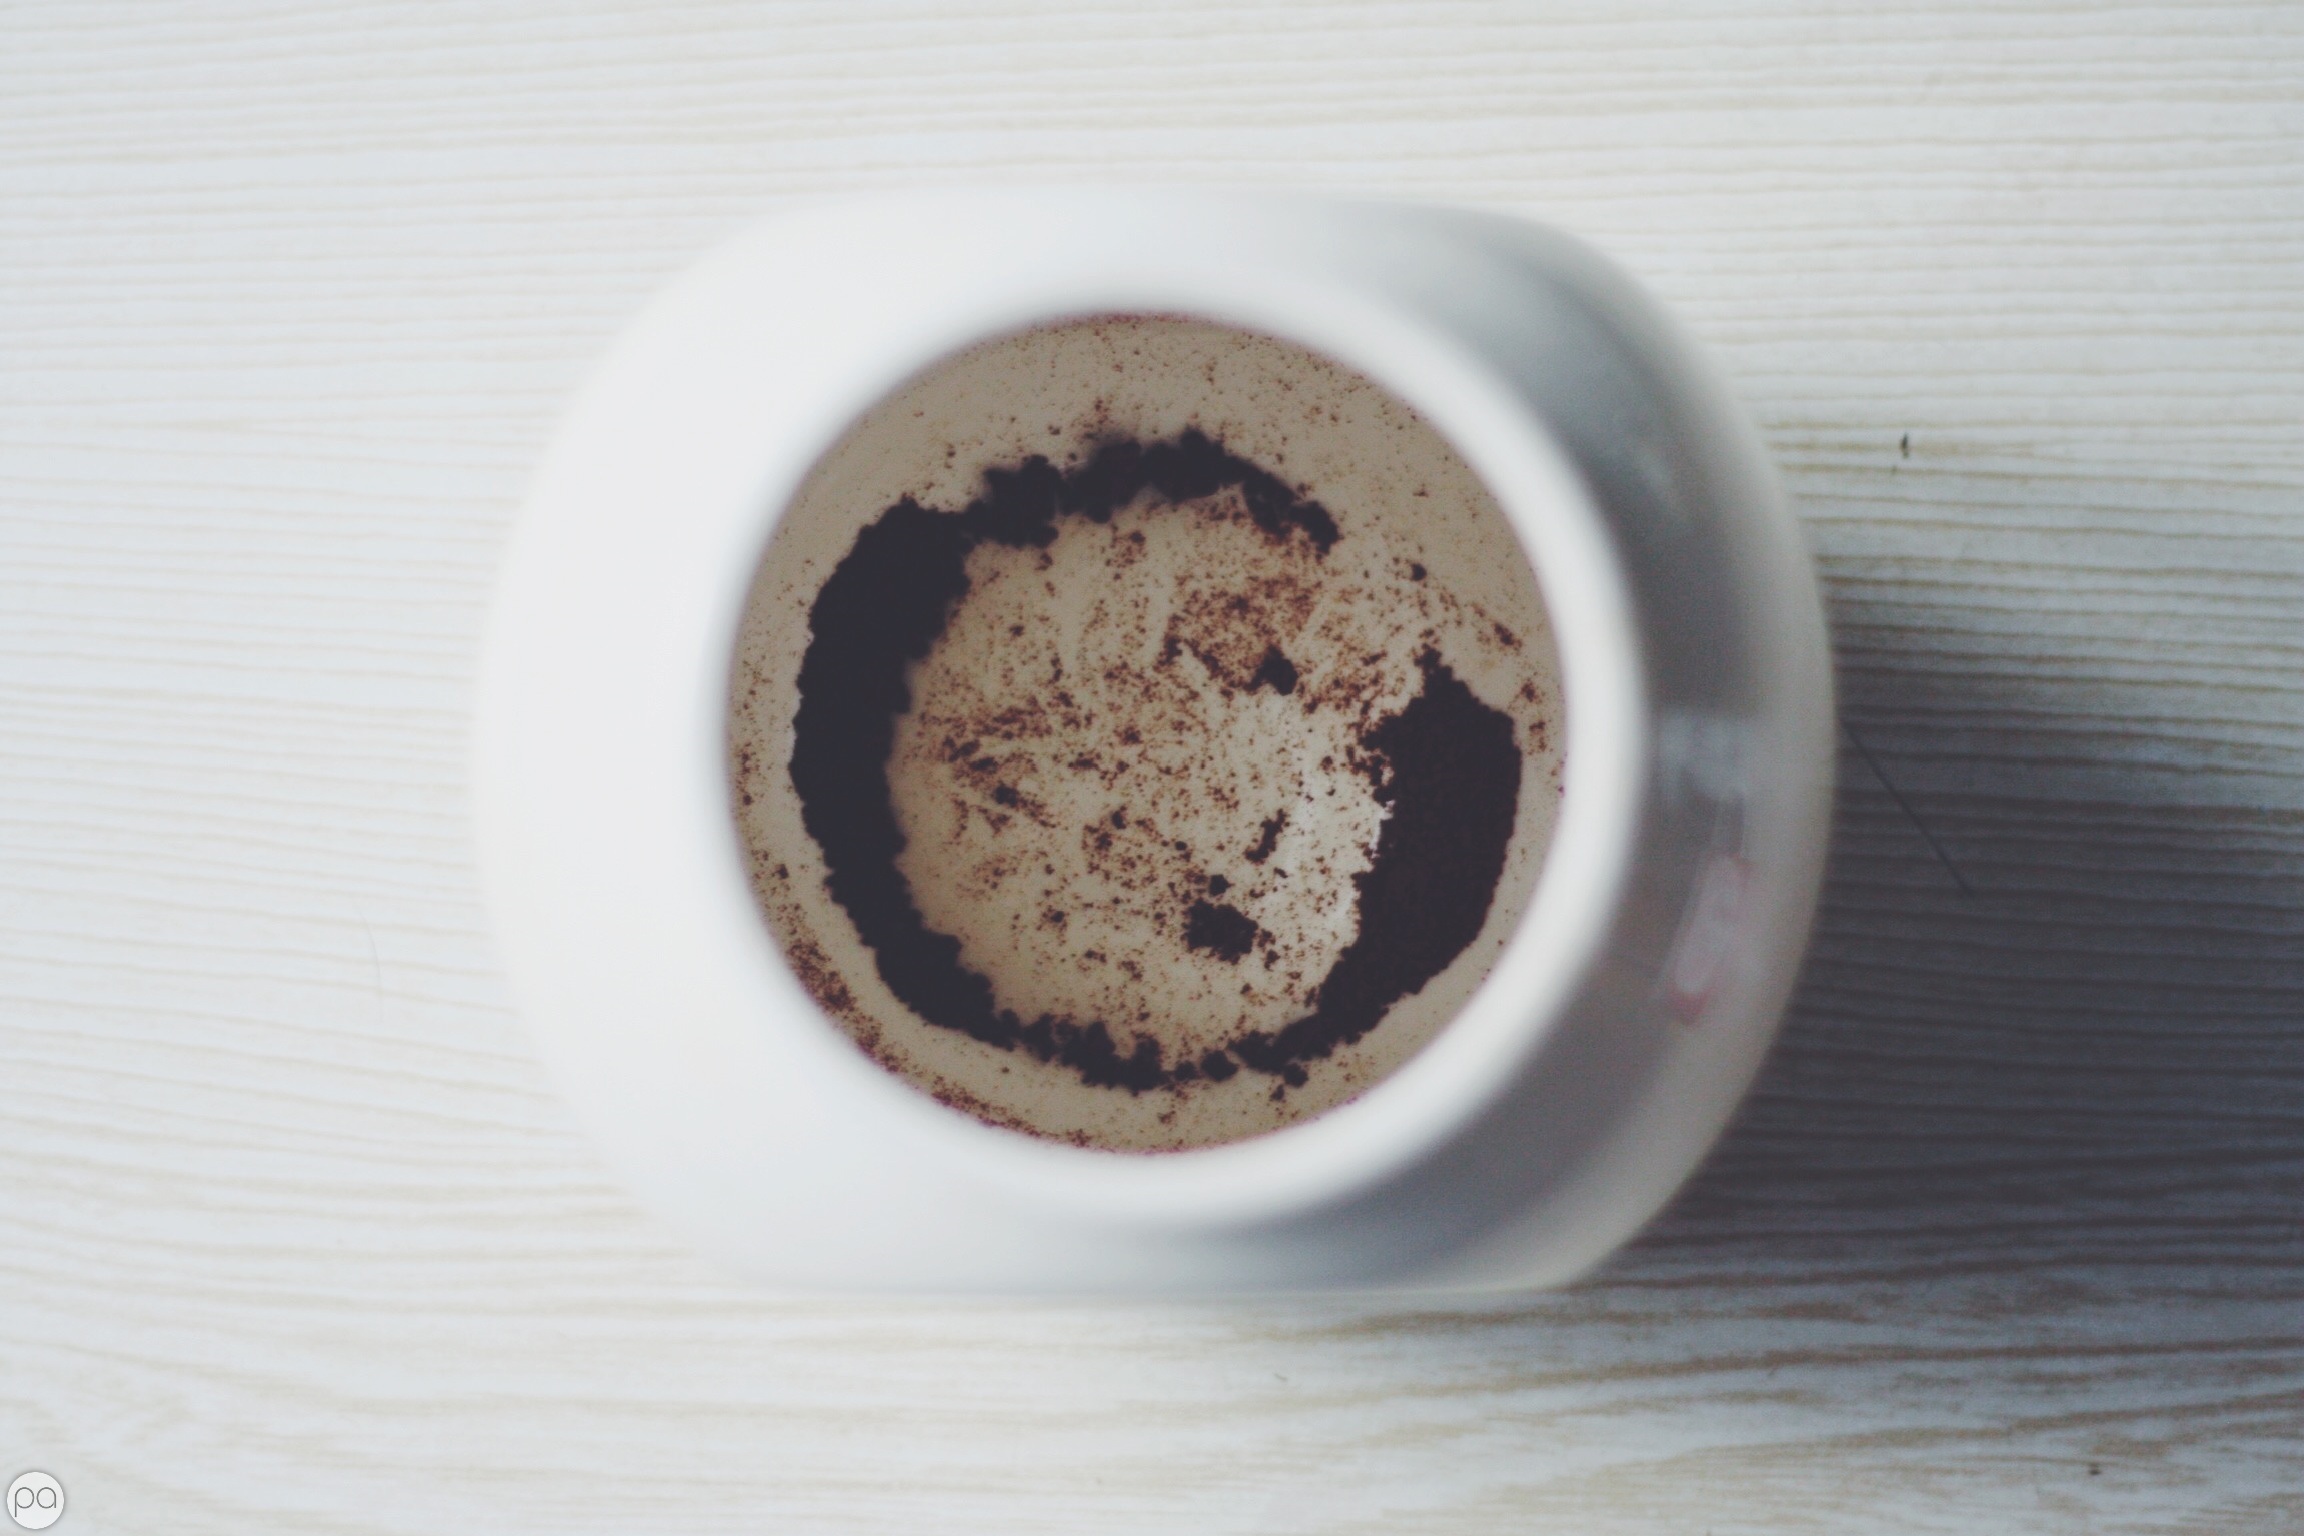
cup, food, drink, chocolate, dessert, coffee cup, eye, flavor